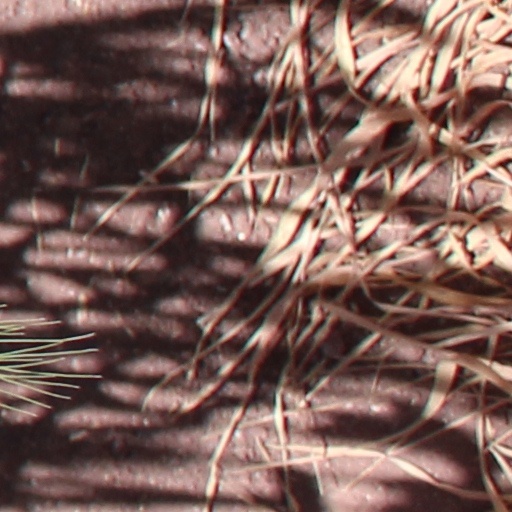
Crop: wheat